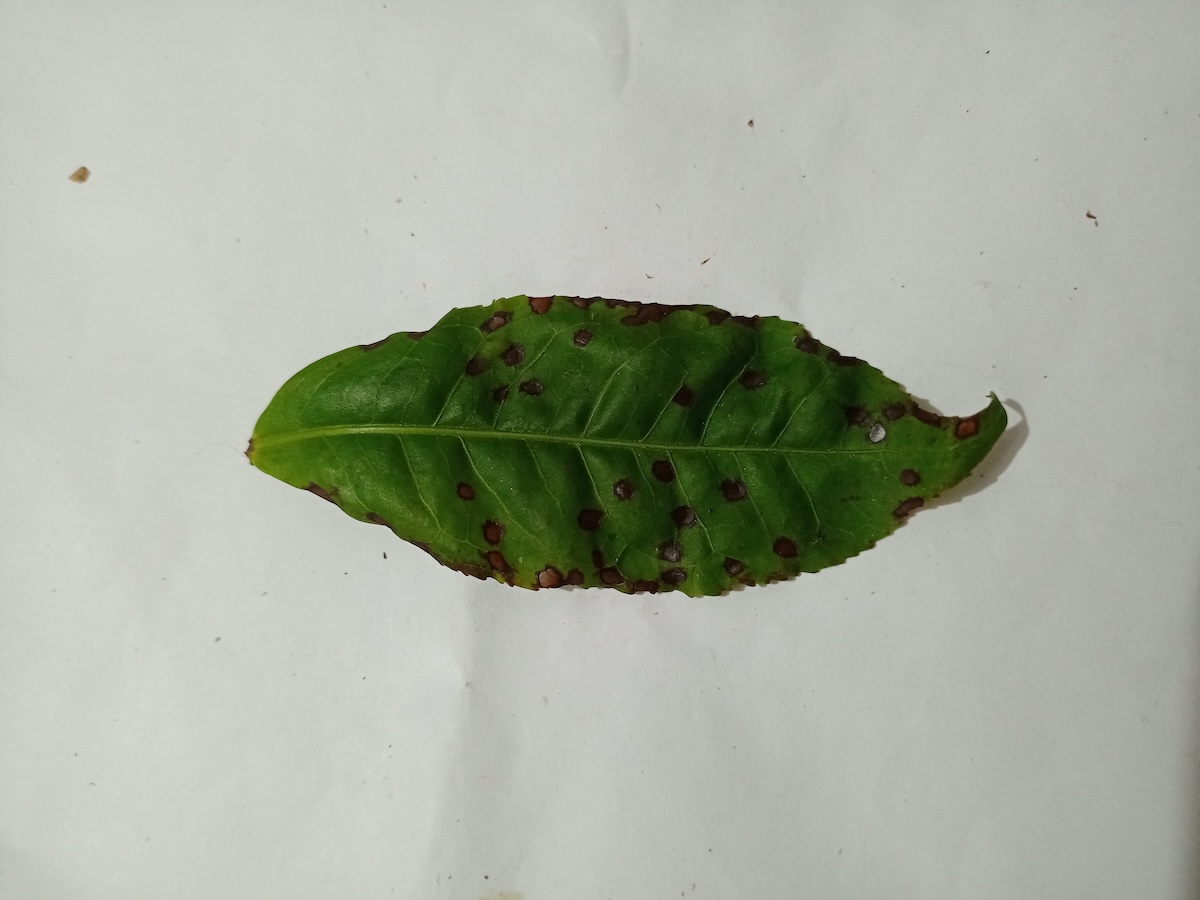
Label: Helopeltis